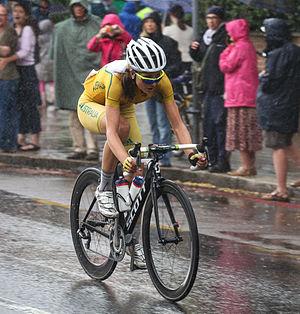
La Saison 2015 de l'équipe Rabo Liv Women est la onzième de la formation. La principale recrue est la spécialiste du contre-la-montre australienne Shara Gillow. Iris Slappendel, Sabrina Stultiens, Sanne van Paassen et surtout la vainqueur de la Coupe du monde 2010 Annemiek van Vleuten quittent l'équipe. L'année est marquée en premier lieu par les blessures à répétition de la championne néerlandaise et leader de l'équipe Marianne Vos, qui réalise une saison blanche. La formation reste néanmoins numéro un mondiale aussi bien au classement UCI, qu'en Coupe du monde. Anna van der Breggen remporte le Tour d'Italie et la Flèche wallonne. Elle termine la saison à la première place mondiale et est deuxième de la Coupe du monde. Lucinda Brand réalise également une bonne saison en devenant numéro dix mondial et en gagnant une étape à l'Energiewacht Tour et au Tour d'Italie. Pauline Ferrand-Prévot mène en parallèle sa saison en VTT et sur route. Elle est à la fois championne du monde de cyclo-cross et de cross-country. Combiné à sa victoire sur route en 2014, elle est la première à porter les trois maillots irisés simultanément. Sur route, elle gagne également une étape du Tour d'Italie.
Shara Marche est une coureuse cycliste australienne, membre de l'équipe FDJ-Nouvelle Aquitaine-Futuroscope. Elle est notamment championne d'Australie du contre-la-montre en 2011 et 2012. C'est une spécialiste du contre-la-montre, ainsi qu'une bonne grimpeuse.